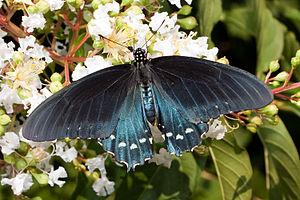
Il existe une grande diversité de formes et de couleurs associées aux ailes des papillons. De nombreux mécanismes sont à l'origine de l'évolution de la coloration des papillons et de la diversité phénotypique des papillons actuels tels que la sélection naturelle, la sélection sexuelle, les stratégies anti-prédation ou encore les aspects développementaux et la plasticité phénotypique.